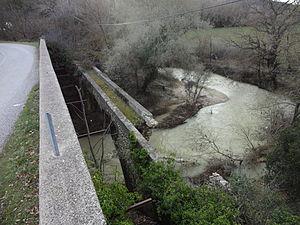
La Brillanne est une commune française, située dans le département des Alpes-de-Haute-Provence en région Provence-Alpes-Côte d'Azur.
Villeneuve est une commune française située dans le département des Alpes-de-Haute-Provence, en région Provence-Alpes-Côte d'Azur.